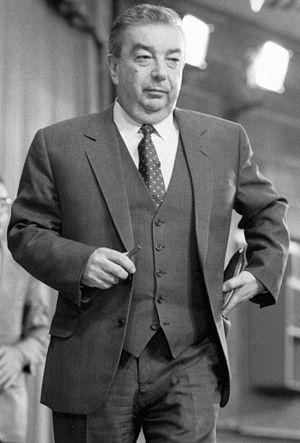
Ievgueni Maximovitch Primakov, plus souvent orthographié Evgueni Primakov, né le 29 octobre 1929 à Kiev et mort le 26 juin 2015 à Moscou, est un ancien président du Soviet de l'Union et président du gouvernement de la Fédération de Russie.